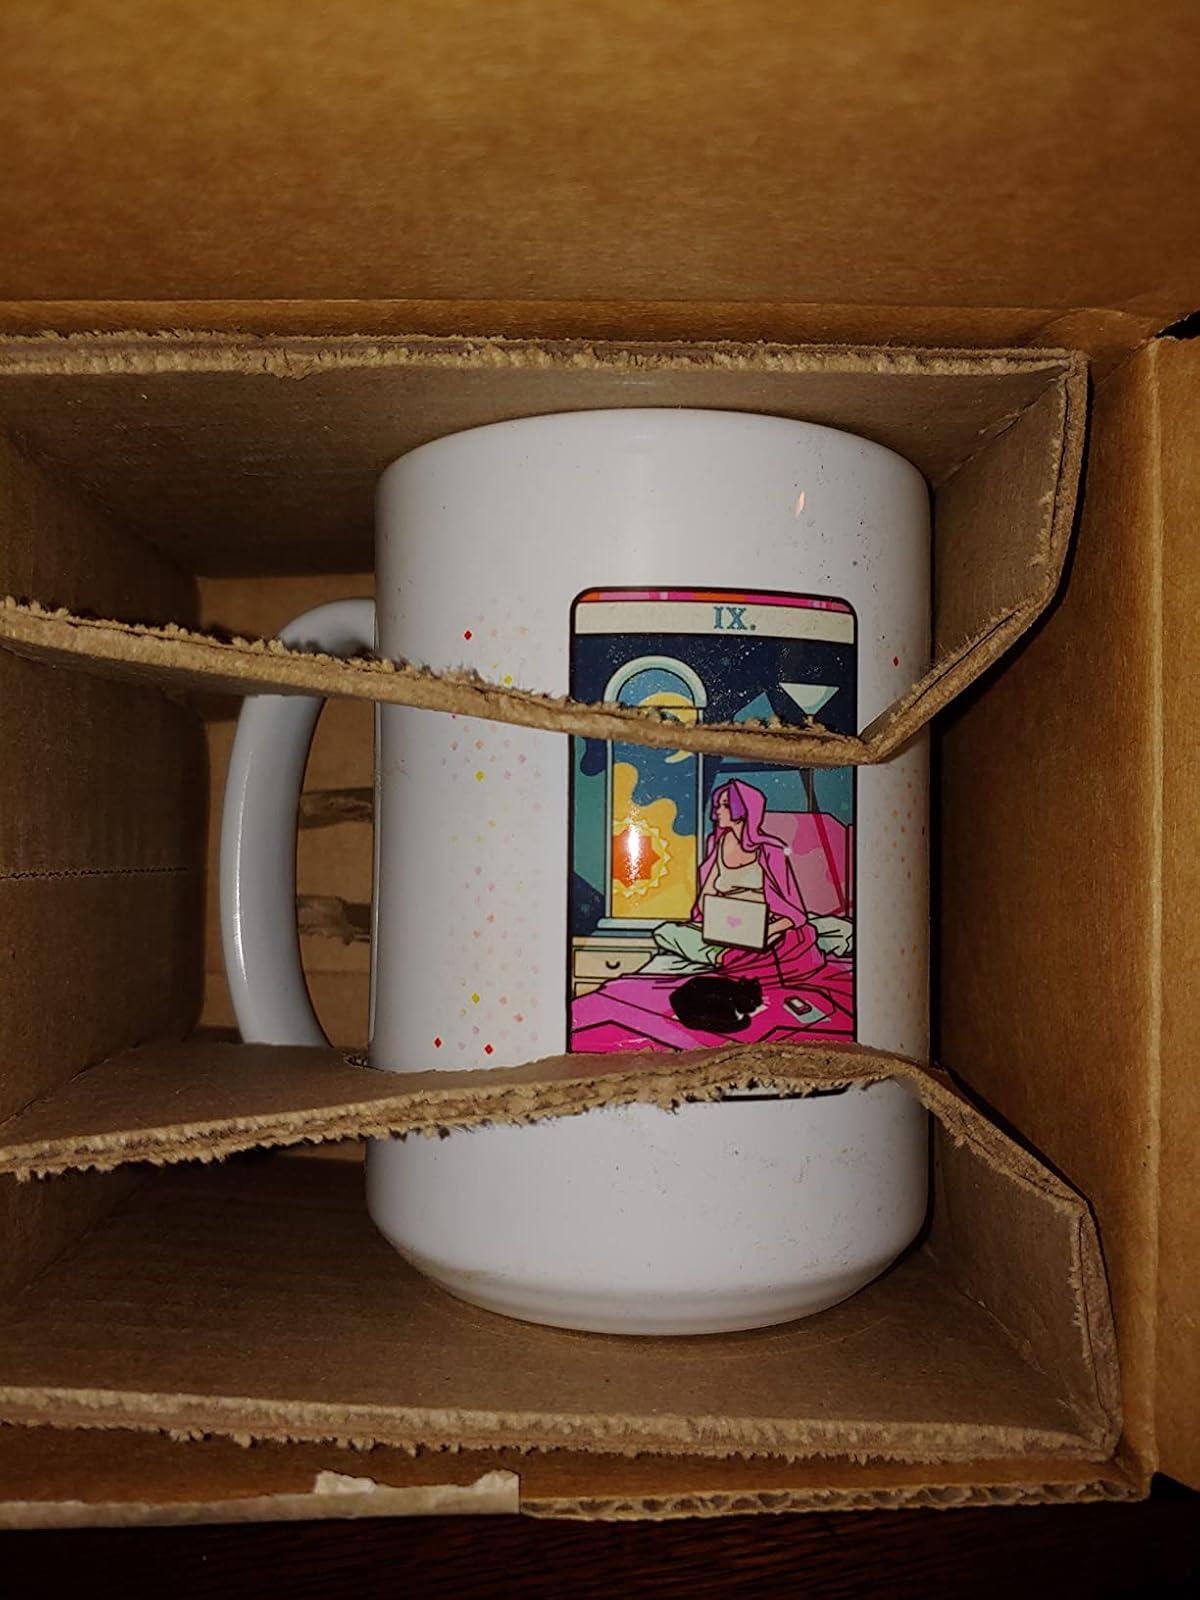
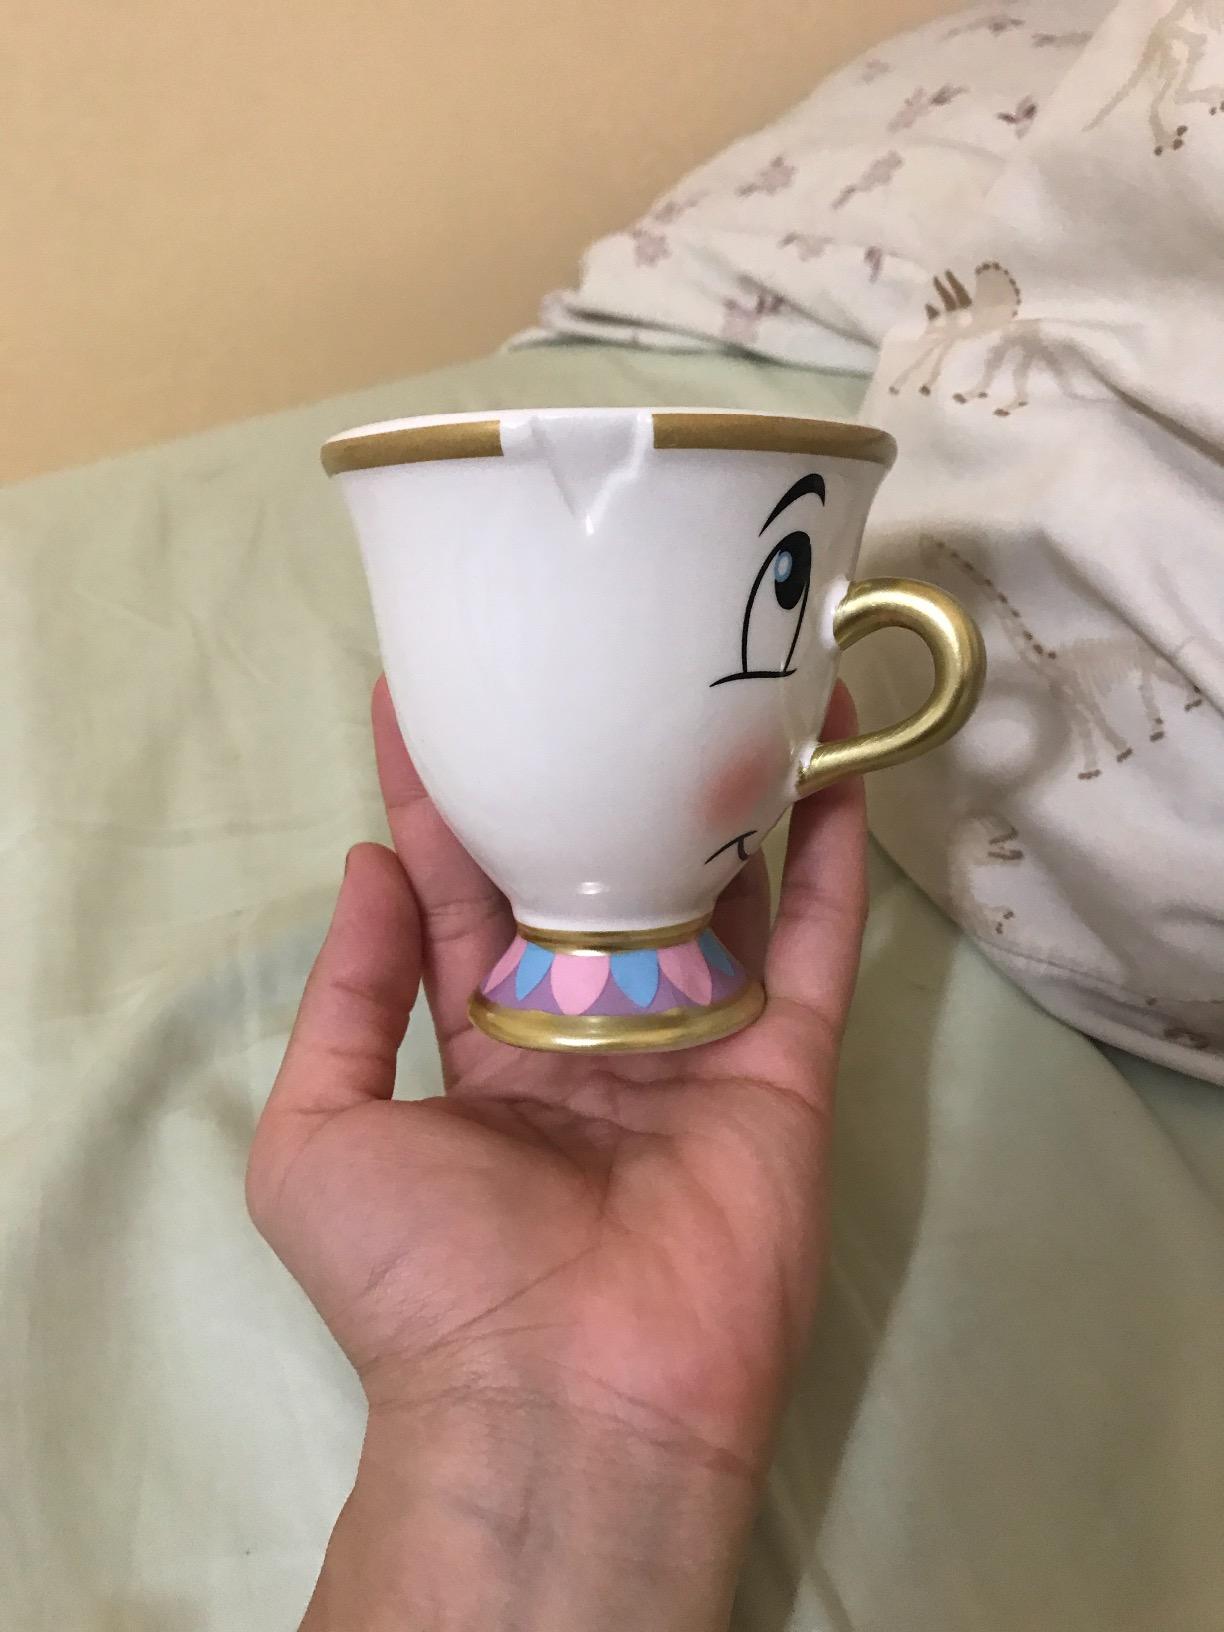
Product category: items_mug
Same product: no